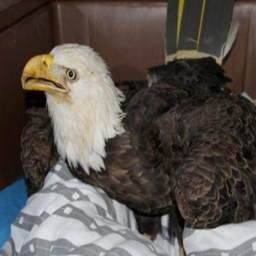
a lead - positive eagle awaits care